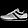
Label: Sneaker